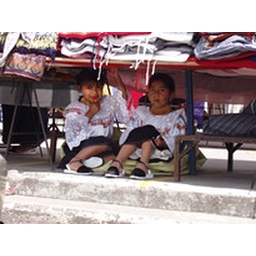
Girls under Otavalo's street market